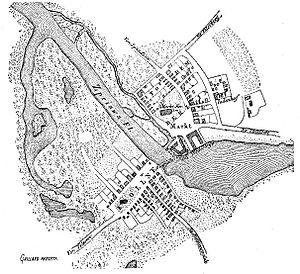
Cölln, à l'origine une île sur la Spree, est aujourd'hui un quartier historique du centre-ville de Berlin, dans le quartier administratif de Mitte. Depuis qu'il a été mentionné pour la première fois dans un document en 1237, jusqu'à la fusion de la capitale et ville de résidence impériale de Prusse en 1709, il fut la ville jumelle de Berlin sur la rive opposée. Après la construction du château de Berlin au nord de l'île, elle vit naître plusieurs margraves et électeurs de la maison de Hohenzollern du XVIᵉ au XVIIIᵉ siècle.